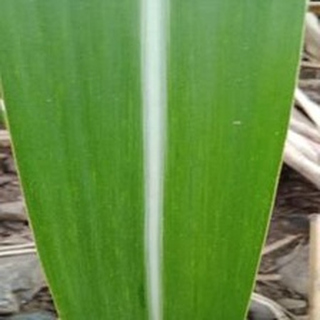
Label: healthy_sugarcane